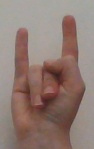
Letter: la